Vapor

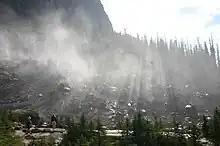
Invisible water vapor condenses to form visible water droplets called mist

E-cigarettes produce aerosols, not vapors.